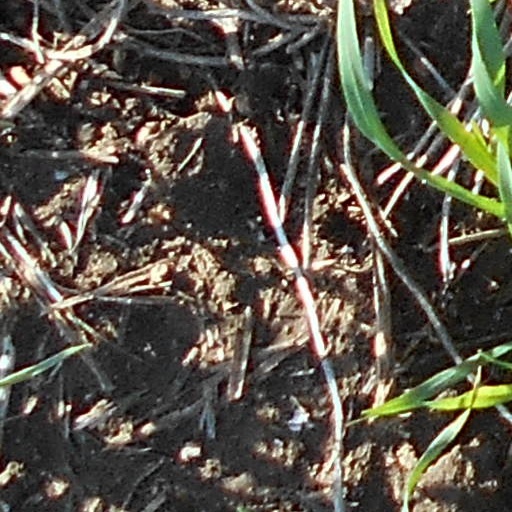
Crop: wheat